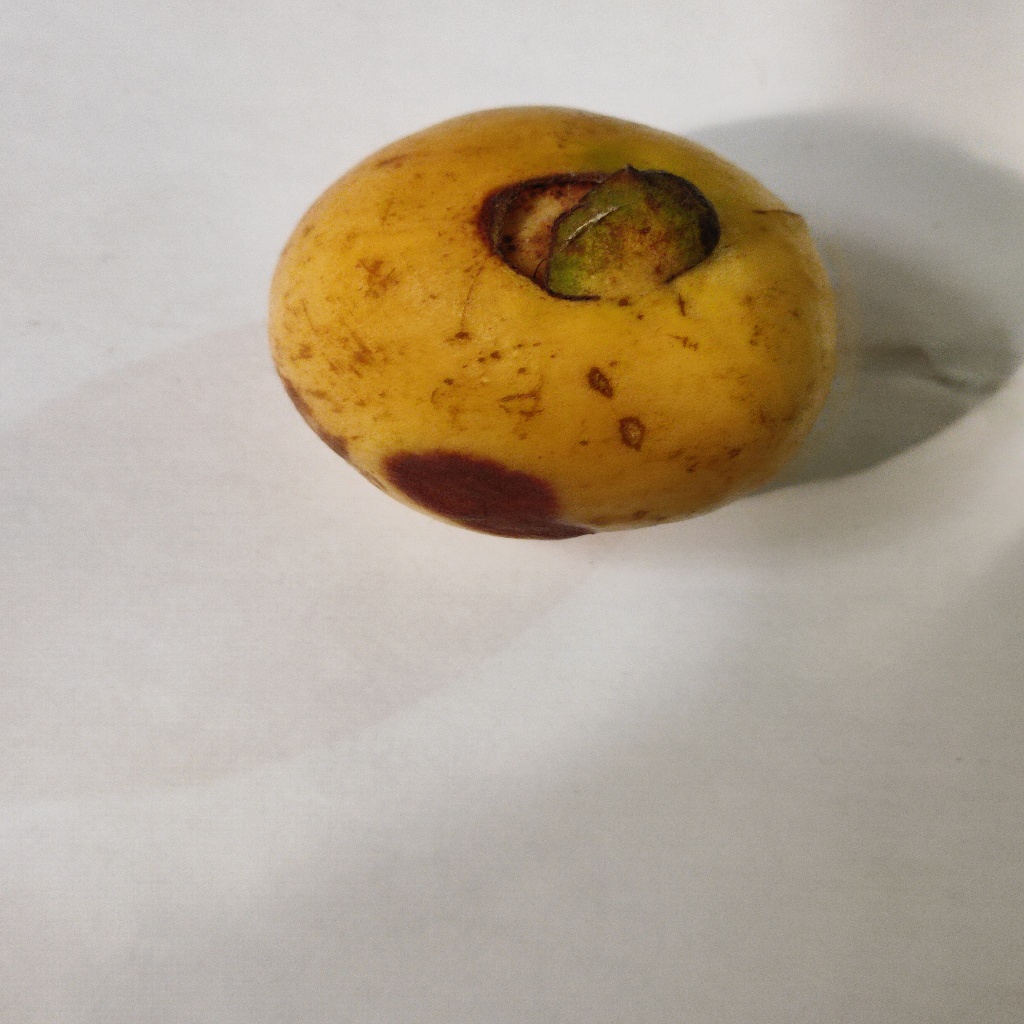
Crop: guava
Quality class: Defect